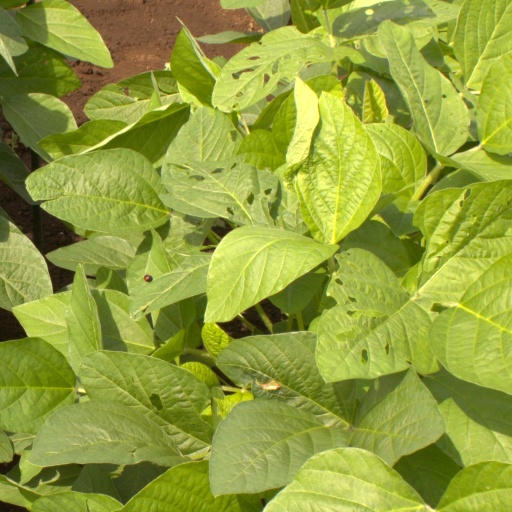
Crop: soybean